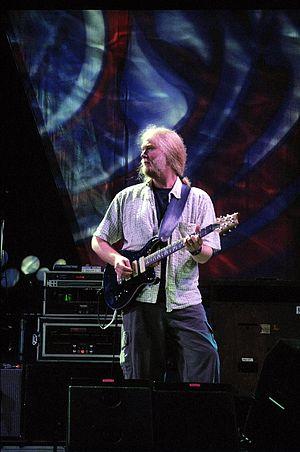
Jimmy Herring est un guitariste américain de rock et de jazz. Il a joué avec The Allman Brothers Band, Aquarium Rescue Unit, Day By The River, Jazz Is Dead, Phil Lesh and Friends, The Dead, Project Z, Widespread Panic et DSO.